Liberty of the Mint

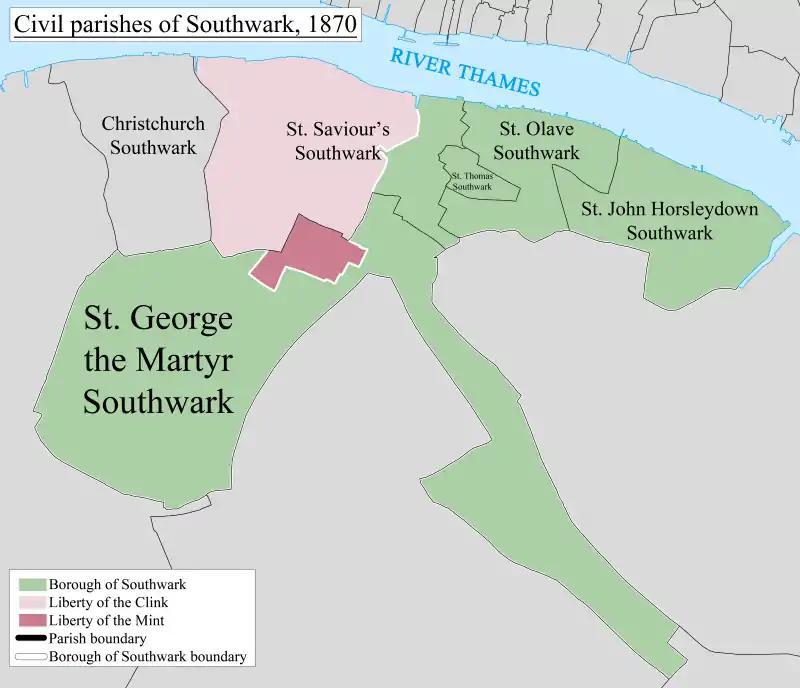
A map showing the Liberty of the Mint within Southwark.

The Mint was a district in Southwark, south London, England, on the west side of Borough High Street, around where Marshalsea Road is now located. It was so named because a mint authorised by King Henry VIII was set up in Suffolk Place, a mansion house, in about 1543. The mint ceased to operate in the reign of Mary I and Suffolk Place was demolished in 1557. In the late-17th and early-18th centuries, the area was known for offering protection against prosecution for debtors due to its legal status as a "liberty", or a jurisdictional interzone.